Bhopal–Bilaspur Express

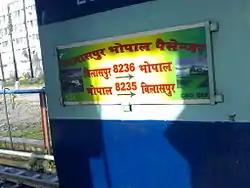

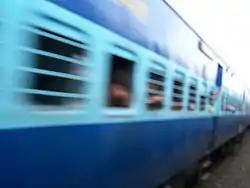
Bhopal – Bilaspur Express speeding 73 km/h between Bina Junction and Khurai Railway Station

The Bhopal–Bilaspur Express/Passenger, is an express passenger train service running between Bhopal Junction railway station of Bhopal City, the capital city of Madhya Pradesh and Bilaspur in Chhattisgarh (formerly in Madhya Pradesh.)